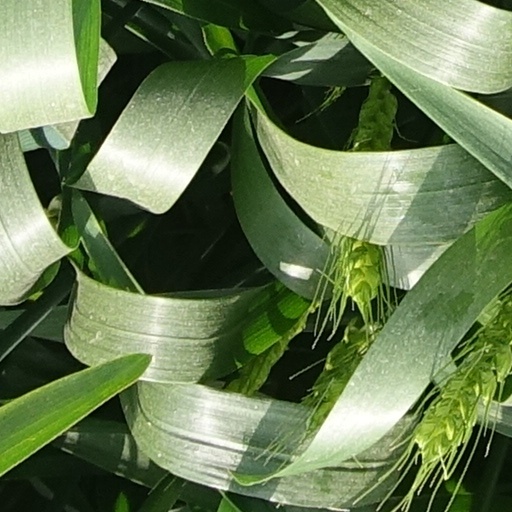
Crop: wheat